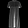
Label: Dress